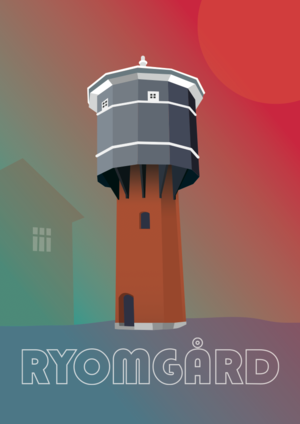
Vandtårnet ved Ryomgård Station
Grafisk plakat af Ryomgård vandtårn fremstillet for at øge opmærksomheden omkring det lokale vartegn og til promovering af byen. Rettigheder haves af Ryomgård Distriksråd og kunsteren (Marcus C. Hansen, Ingeniør og grafiker)
Grafisk fremstilling af vandtårnet til promovering af byen
Vandtårnet ved Ryomgård Station er et tidligere vandtårn beliggende ved Ryomgård Station opført i 1914. Tårnet er af den jysk/fynske type, der oprindeligt er tegnet af N.P.C. Holsøe, og som blev opført i mange eksemplarer, hvoraf de tilbageværende er tårnene i Langå og Skjern. Vandtårnet har efterfulgt et tidligere vandtårn, der fungerede ved jernbanen fra 1876.